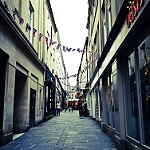
Label: street